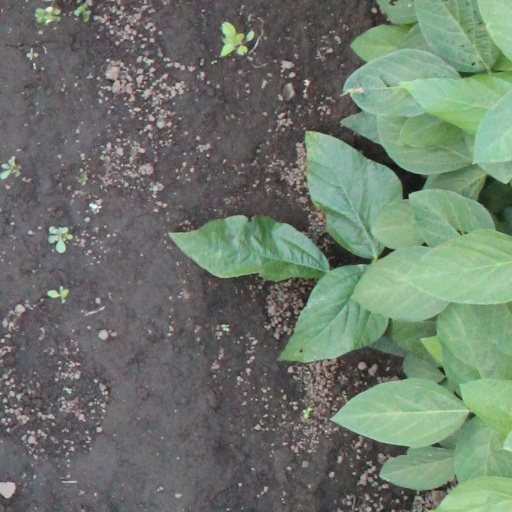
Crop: soybean